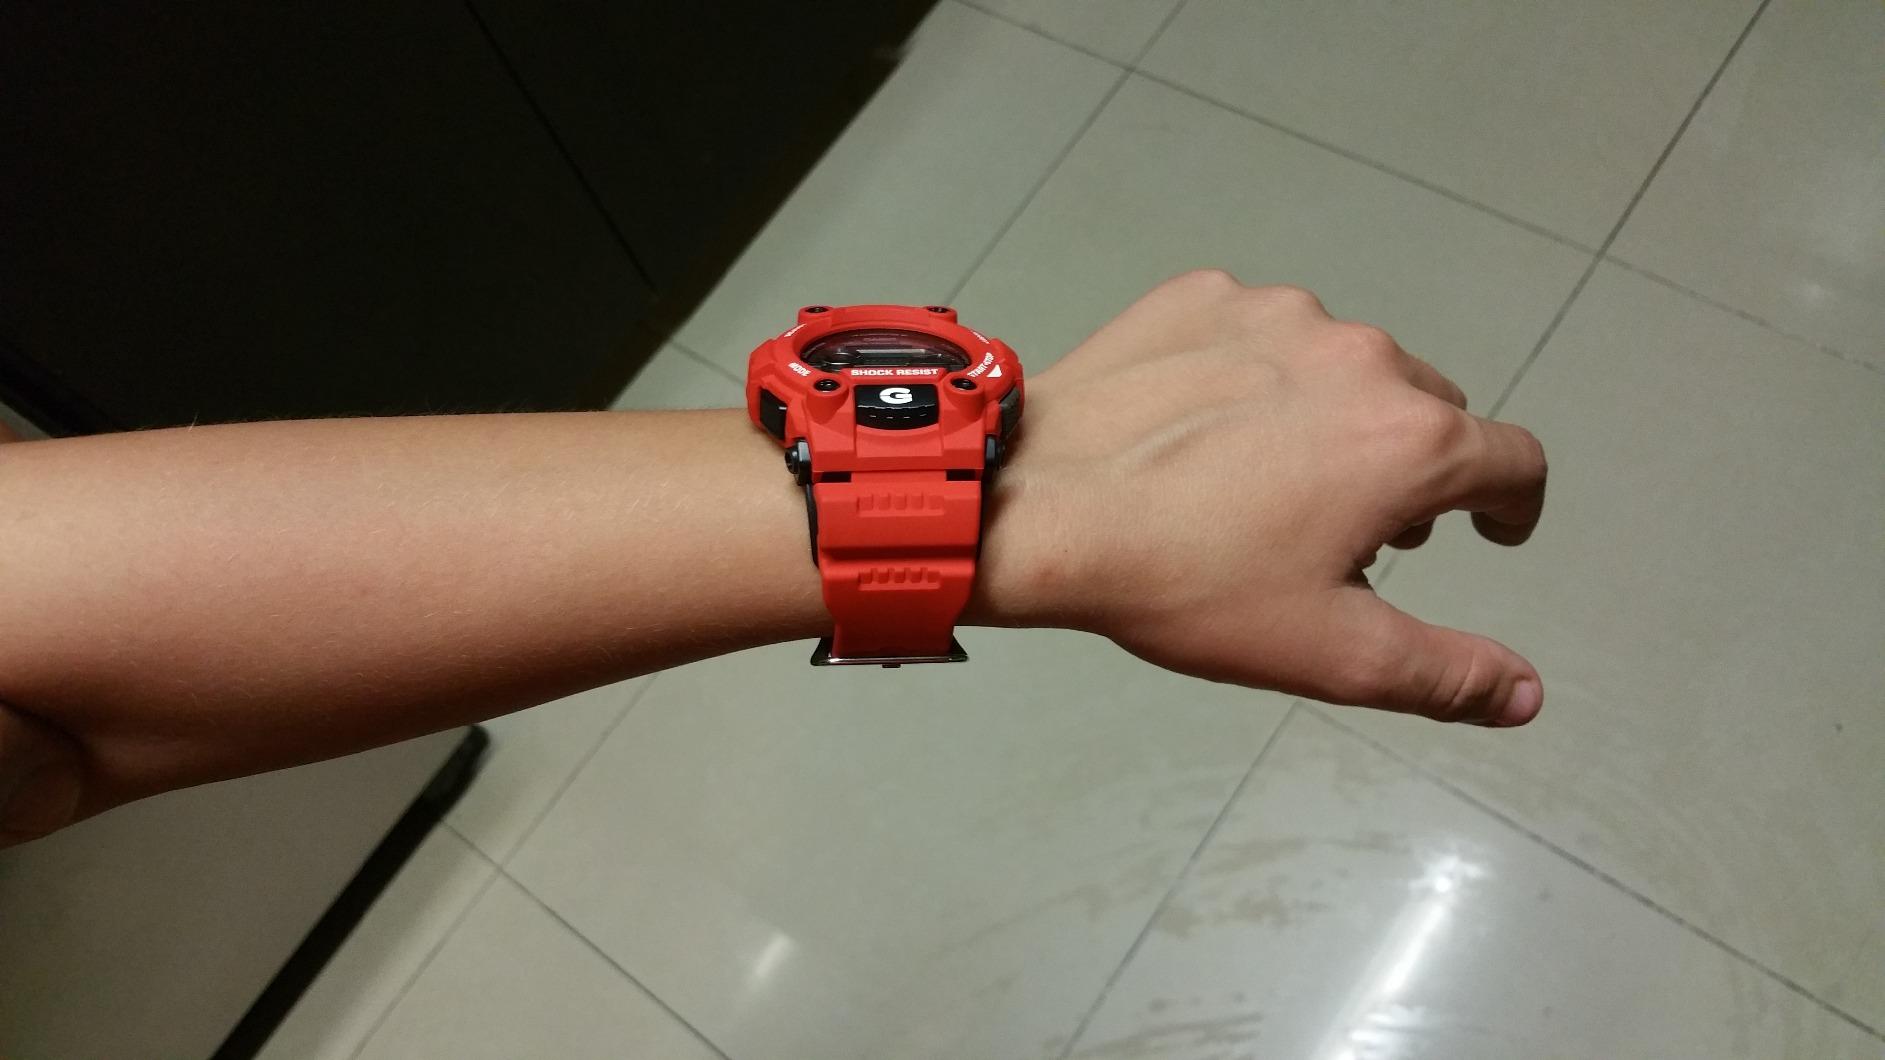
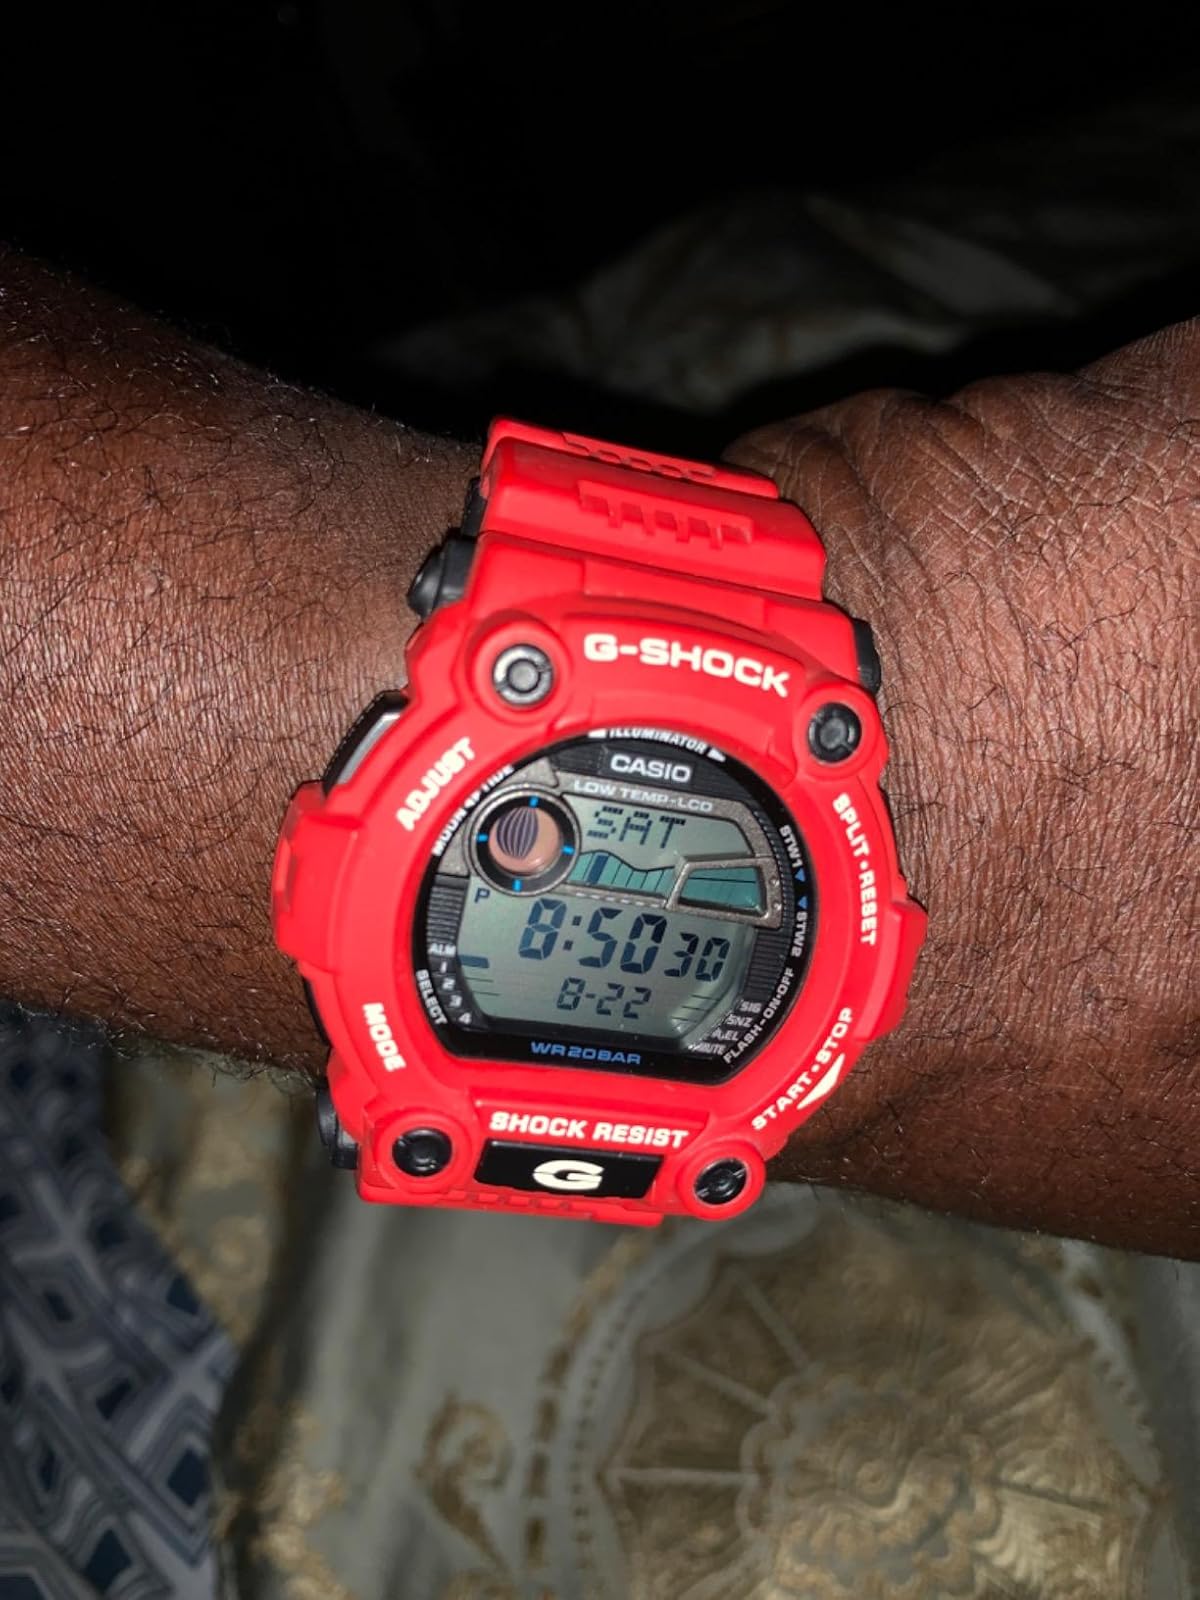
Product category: accessories_watch
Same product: yes